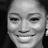
Emotion: happy